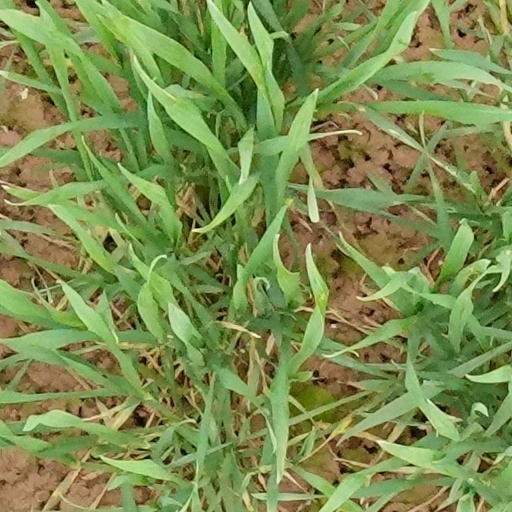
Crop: wheat